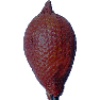
Label: salak